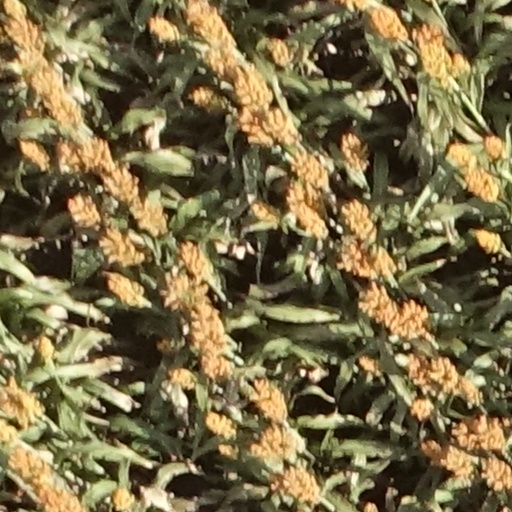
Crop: sorghum